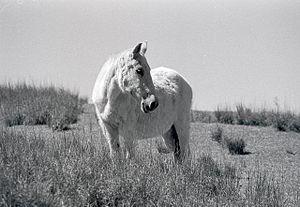
Les Kundudo sont une population de chevaux retournés à l'état sauvage, propre au mont Kundudo, dans l'Est de l'Éthiopie. Ils sont très peu nombreux, mais connus depuis deux siècles par la population locale. Ils pourraient provenir d'un petit groupe de chevaux abyssiniens, perdus à la suite de conflits militaires au XVIᵉ siècle.